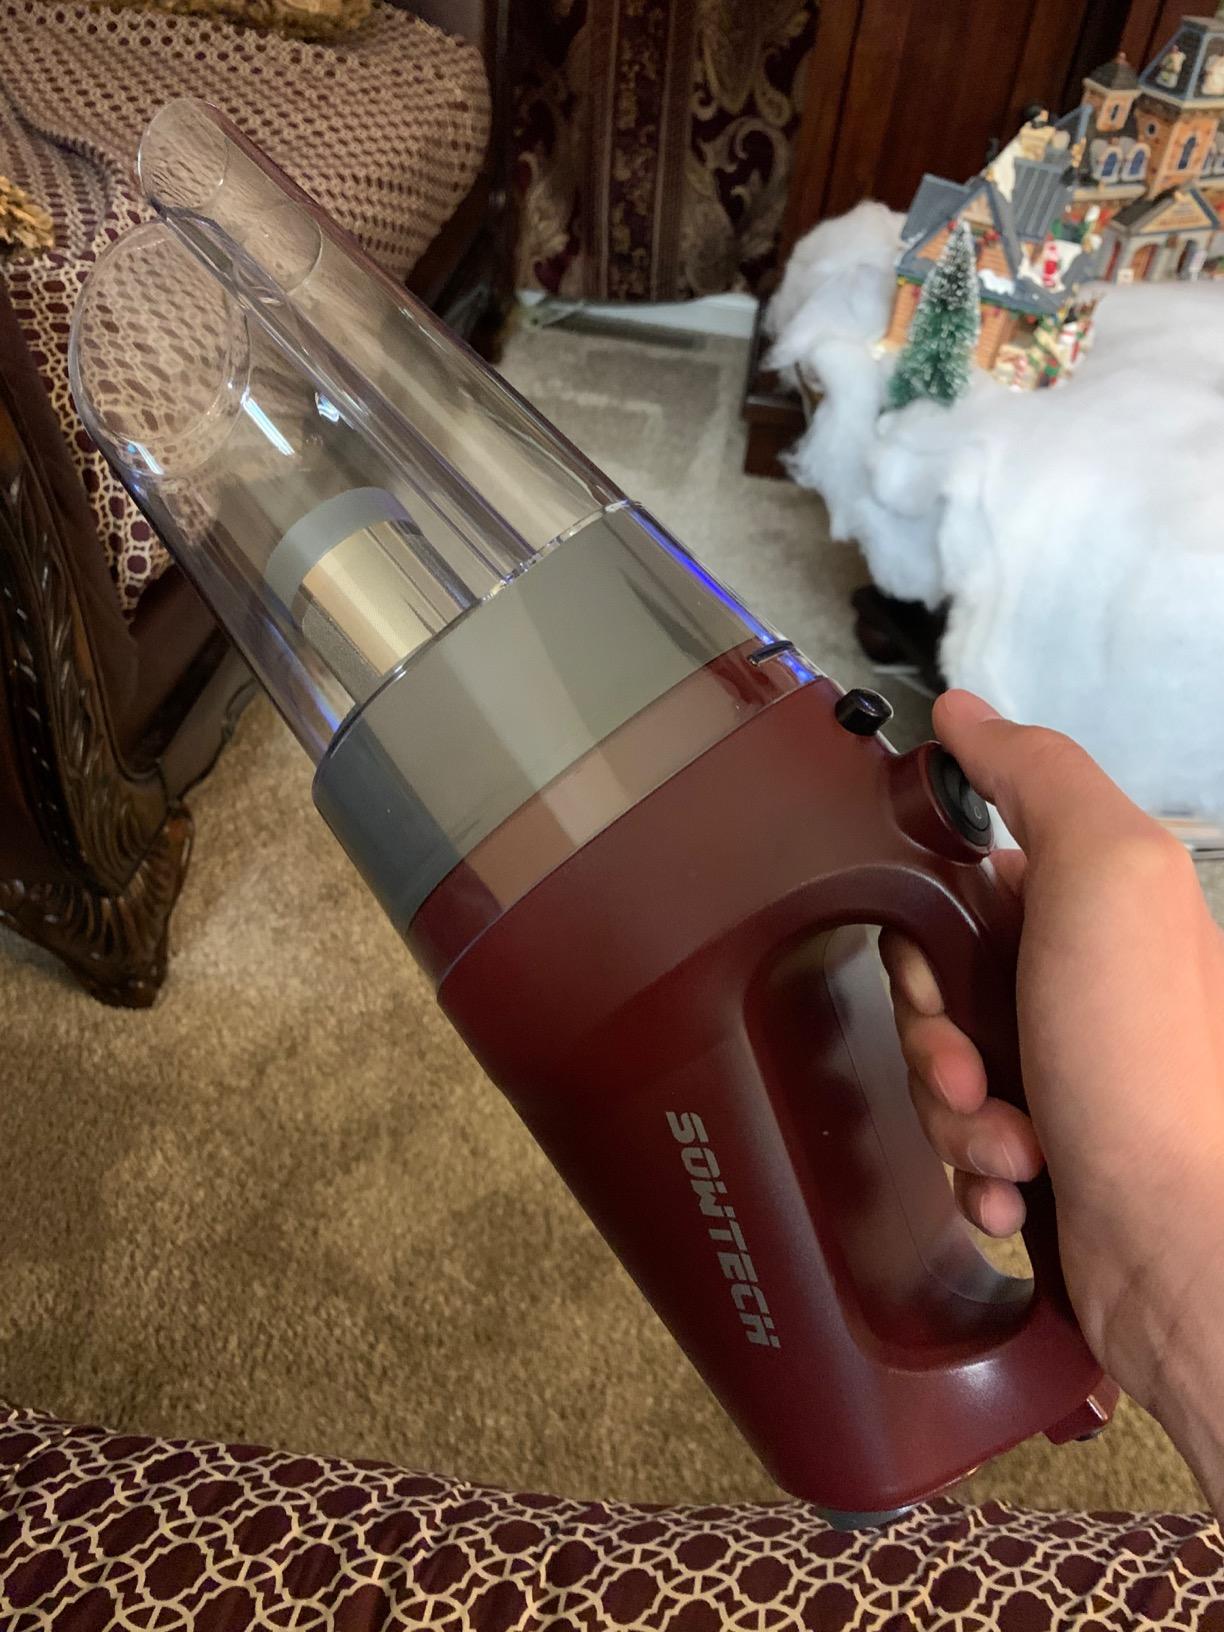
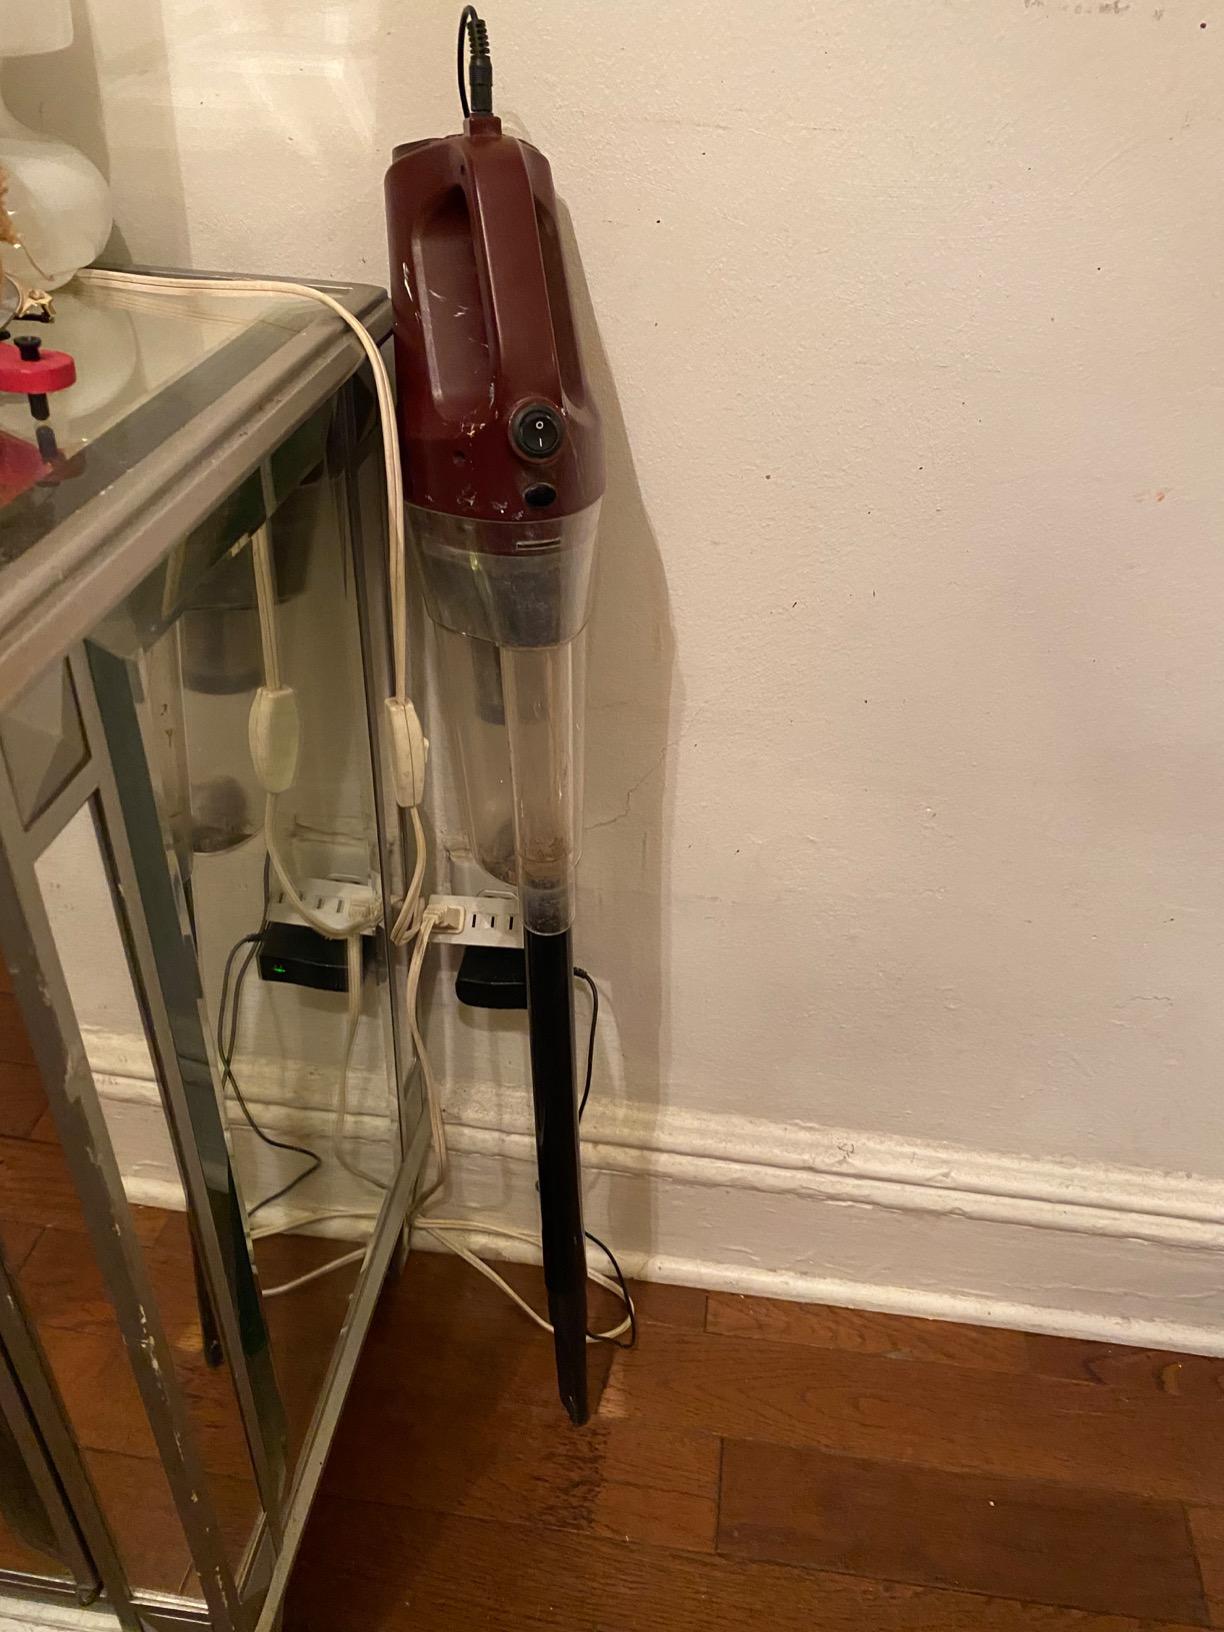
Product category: items_vacuum
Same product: yes